Geraldton Buccaneers

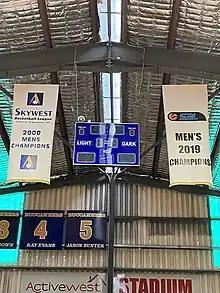
Buccaneers' championship banners at Activewest Stadium, October 2023

1989 saw the formation of the State Basketball League (SBL). Initially known as the Batavia Buccaneers, the team's inaugural coaching staff included head coach Tom McClain, a former player for the Perth Wildcats, and his two assistants, Kevin Jones and Jim O'Dea. Americans Dan Hunt and Brian Fundingsland were the team's first two import players, while Perth native Ray Chamberlain joined the squad. All three players were members of the East Perth Eagles' 1988 premiership team. The Buccaneers finished their inaugural season as minor premiers, earning first place on the standings with a 19–3 record. They defeated the Willetton Tigers 106–93 in the semi-finals before losing 114–89 to the Perth Redbacks in the SBL Grand Final.